Tom Walsh (baseball)

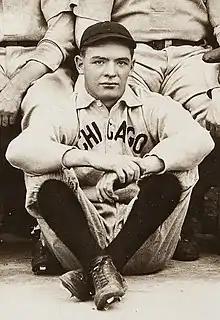
Walsh in 1906

Thomas Joseph Walsh (February 28, 1885 – March 16, 1963) was an American Major League Baseball player. He was a catcher who played for the Chicago Cubs in the 1906 season. He was born on February 28, 1885, in Davenport, Iowa. Walsh played two games in his major league career, striking out in his only plate appearance, for a batting average of .000. He was also on the Cubs' 1907 roster and eligible to play in both the 1906 and 1907 World Series, but did not appear in either one.